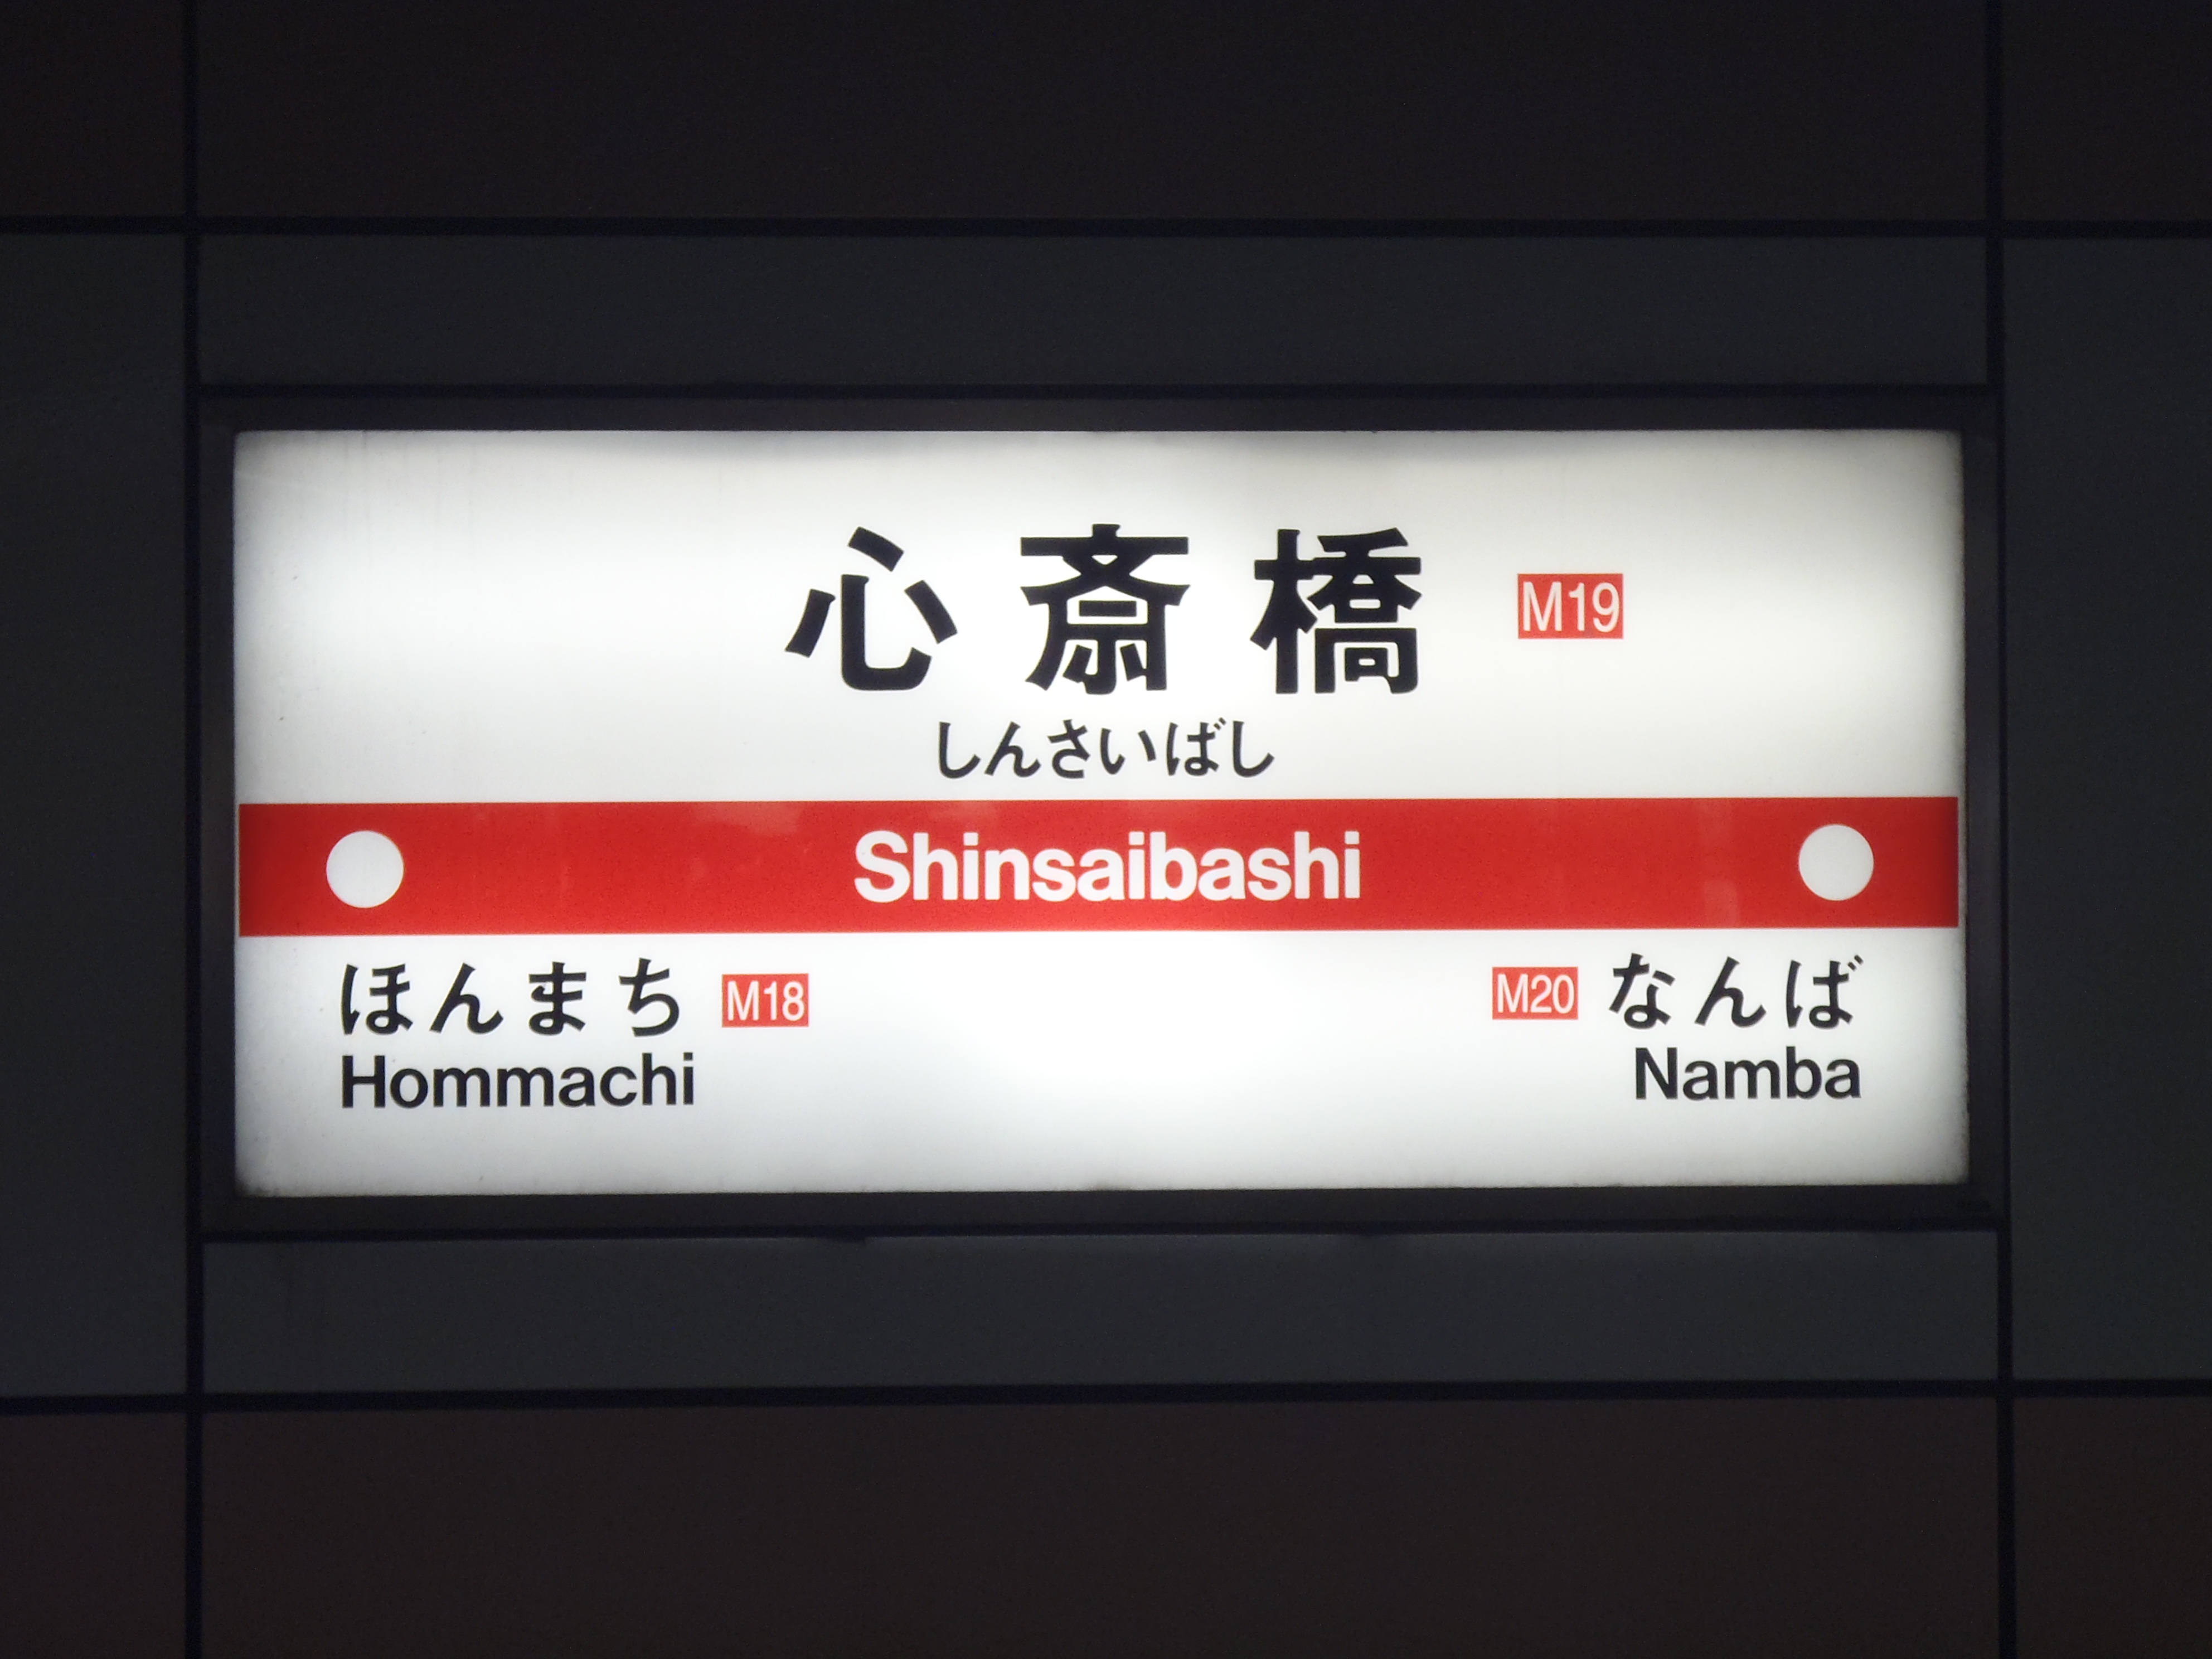
number, sign, signage, brand, display device, vehicle registration plate